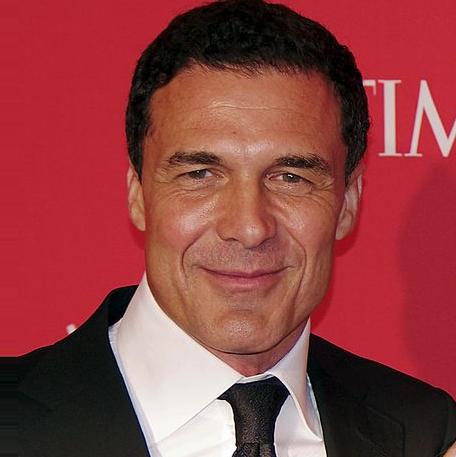
Age: 54